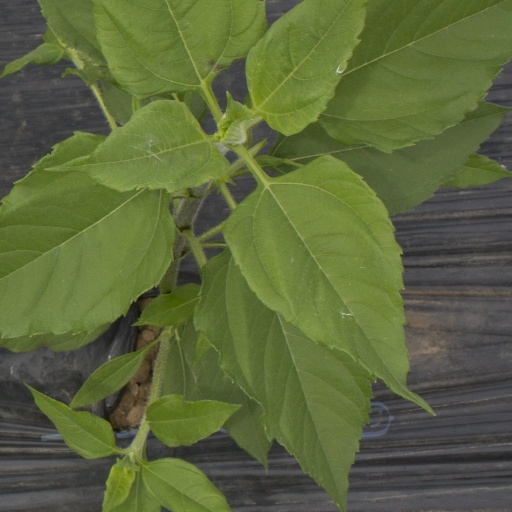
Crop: Jerusalem artichoke